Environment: real
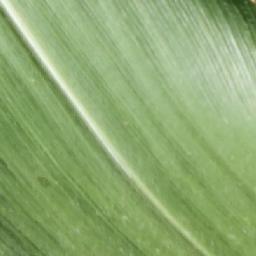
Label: healthy